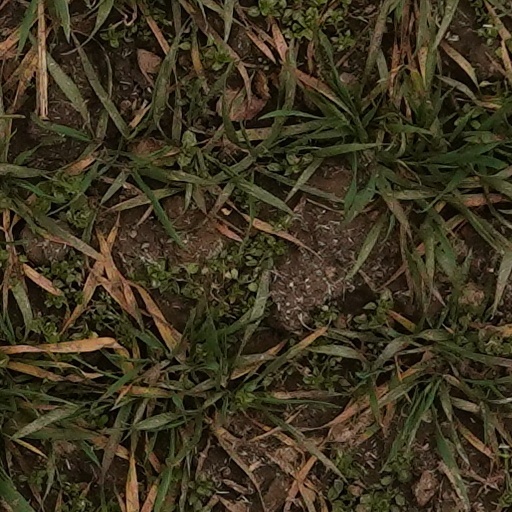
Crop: wheat